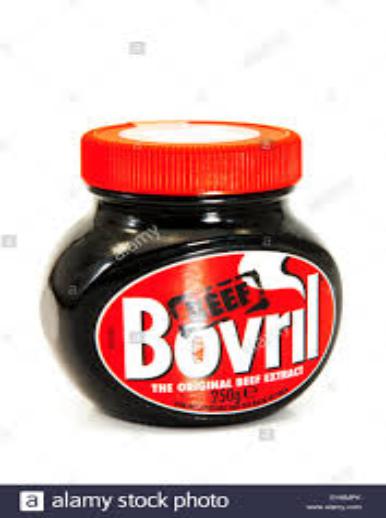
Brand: Bovril
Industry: Food